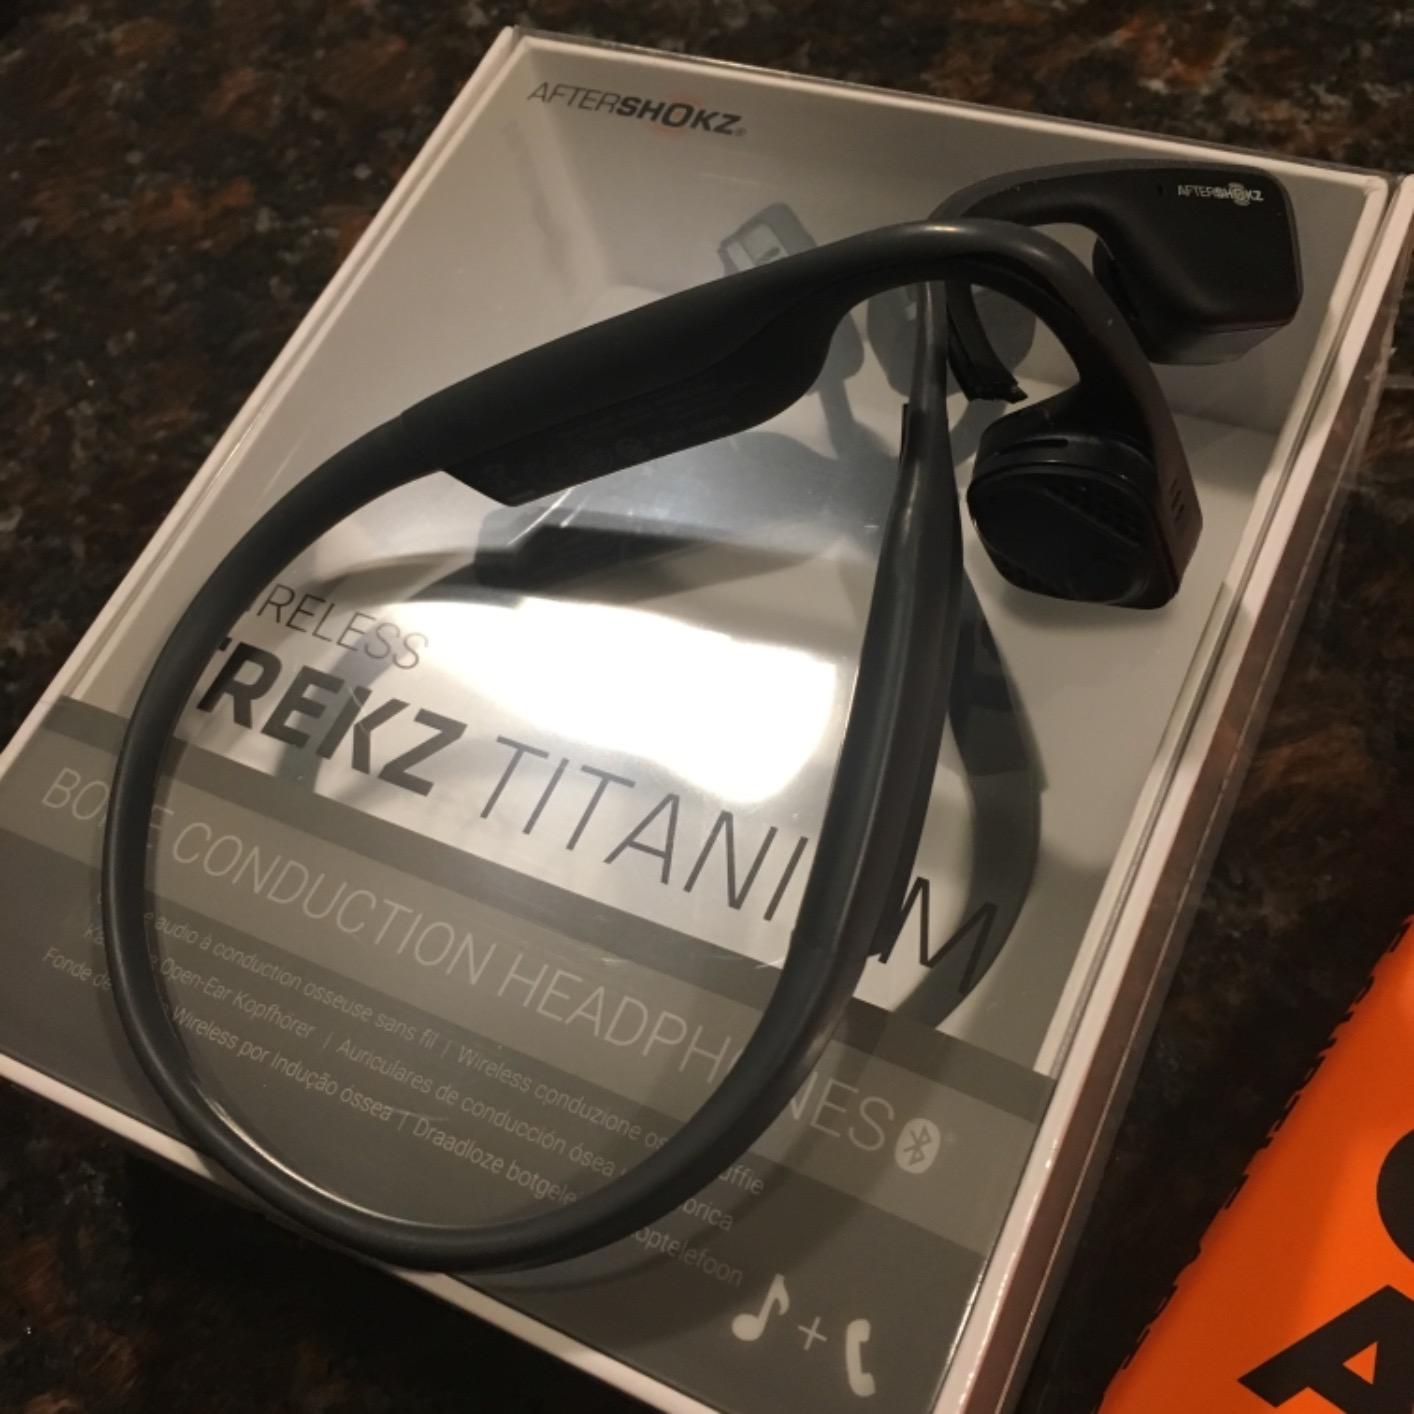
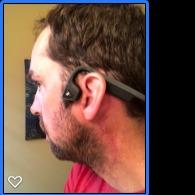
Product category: headphones
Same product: yes